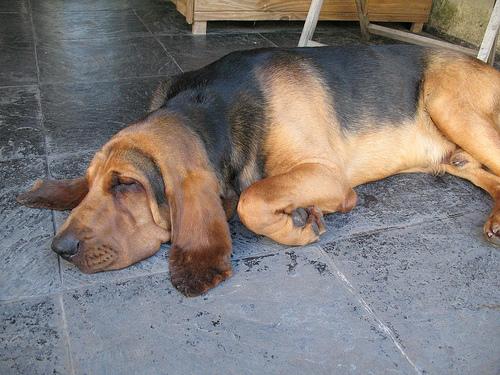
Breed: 207-n000044-bloodhound